Harrisburg Heat (2012–present)

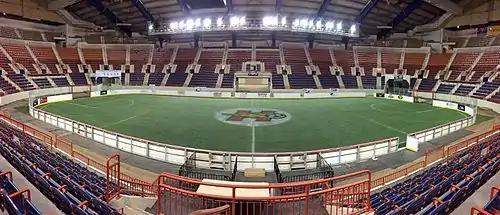
Panoramic view of the Heat field

Carl Delmont purchased the team in June 2016 from John Wilsbach, and is the CEO and general manager. Wilsbach remains with the team as the vice president of broadcasting. Denison Cabral was named head coach of the Heat for the 2016-17 season and stepped down after the 2017-18 season.